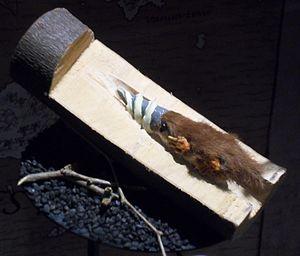
Un Rhinograde du genre Nasoperforator dans la Salle des espèces disparues et menacées de la Grande Galerie de l'évolution du Muséum d'histoire naturelle de Paris.
L'ordre des Rhinogradentia, appelés Rhinogrades ou Nasins, est un taxon fictif imaginé par Gerolf Steiner, naturaliste allemand et professeur de zoologie à l'université de Karlsruhe, dans son livre-canular Anatomie et biologie des Rhinogrades publié sous le pseudonyme « Harald Stümpke » aux éditions Gustav Fischer en (1961), préfacé dans l'édition française par le zoologiste Pierre-Paul Grassé. Ce livre présente tous les signes d'un ouvrage rigoureusement scientifique, respectant les règles de la systématique et du sourçage (lui-même fictif) et foisonnant d'informations tant sur l'habitat que les habitudes des Rhinogrades.